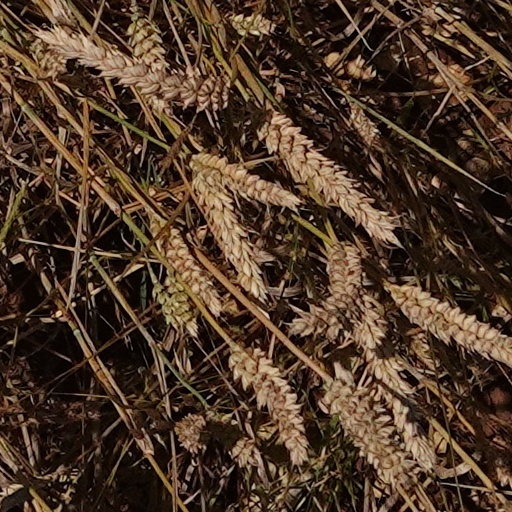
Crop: wheat